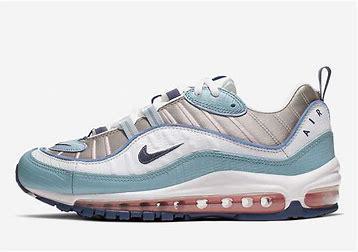
Brand: Nike
Model: Air Max 98